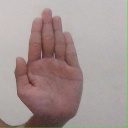
अक्षर: ध